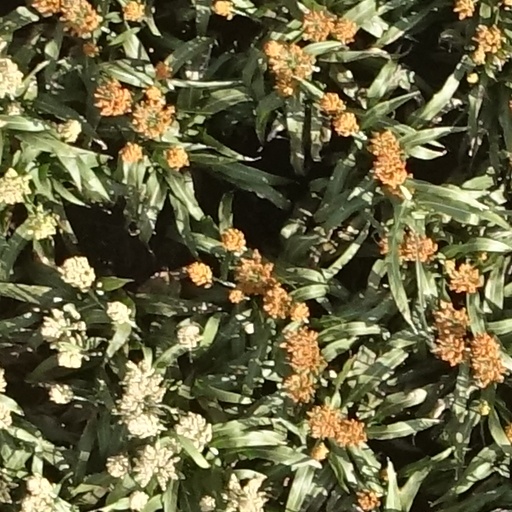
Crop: sorghum